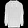
Label: Pullover